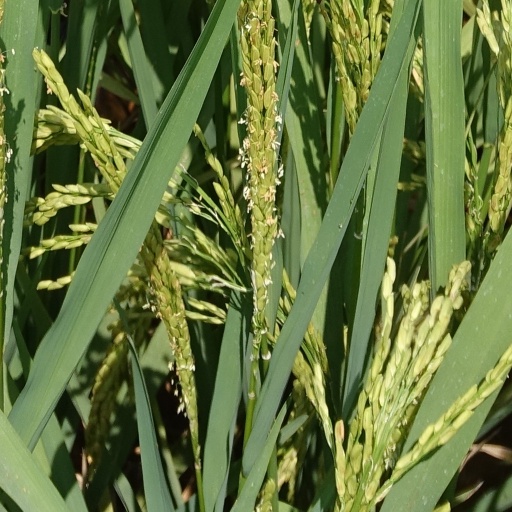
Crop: rice